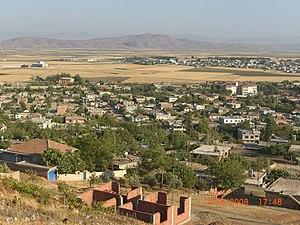
Türkoğlu est une ville et un district de la province de Kahramanmaraş dans la région méditerranéenne en Turquie.